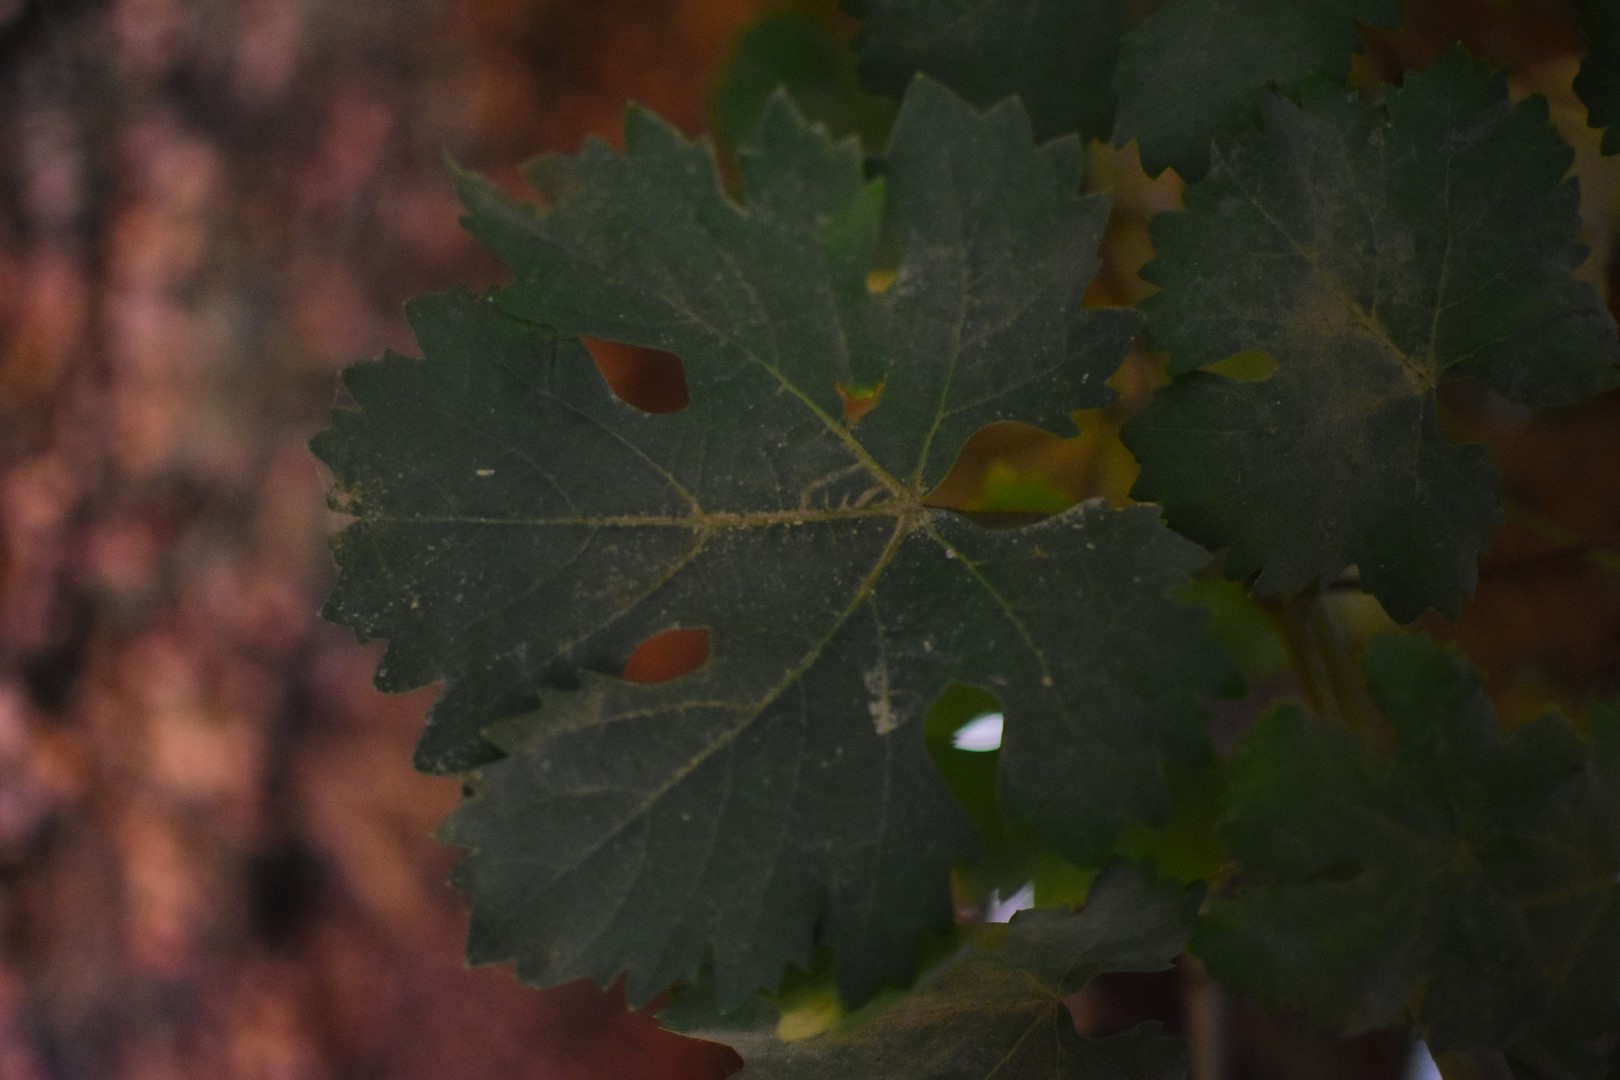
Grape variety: Aswud Balad